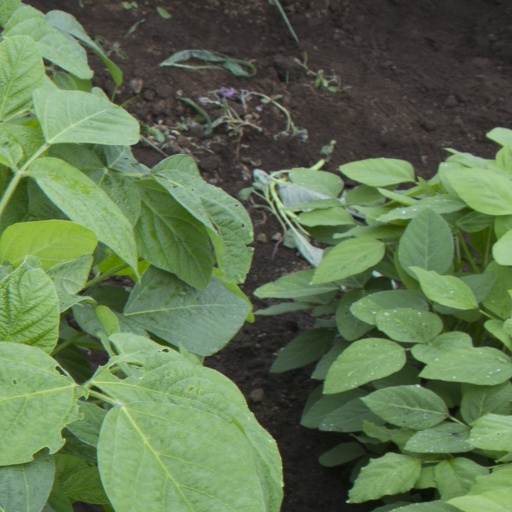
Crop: soybean